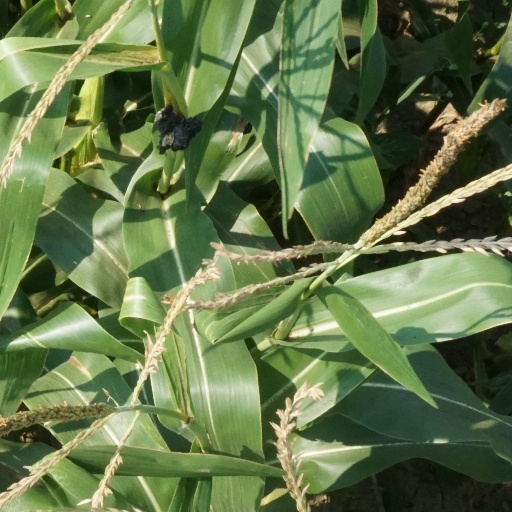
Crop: maize; corn